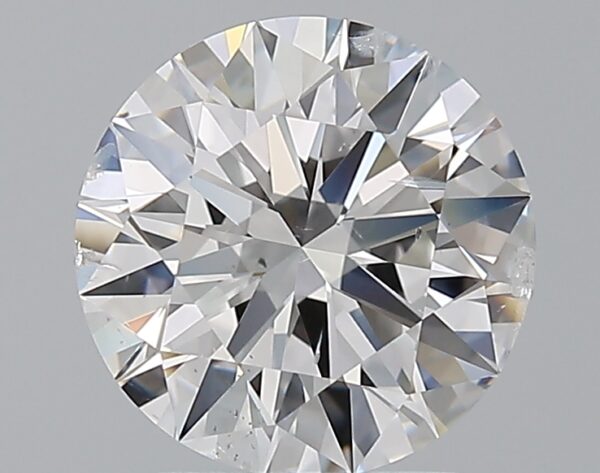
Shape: round
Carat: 2.39
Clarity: SI2
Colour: D
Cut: EX
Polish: EX
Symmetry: EX
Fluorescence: N
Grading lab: GIA
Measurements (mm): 8.58 x 8.63 x 5.25